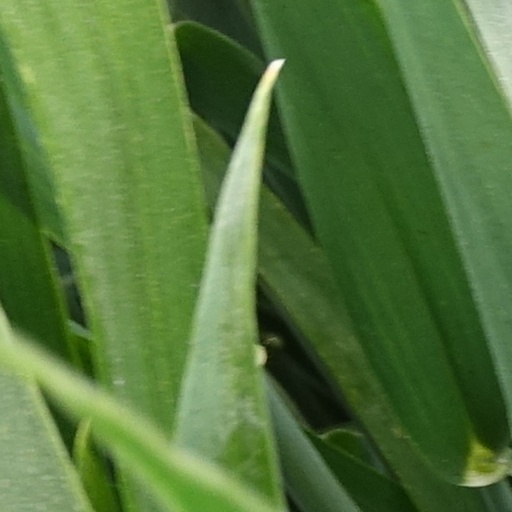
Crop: wheat